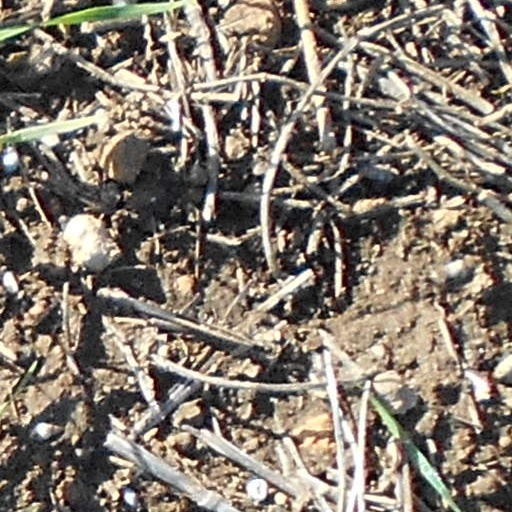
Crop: wheat